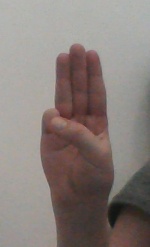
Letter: thaa